Michele Steno

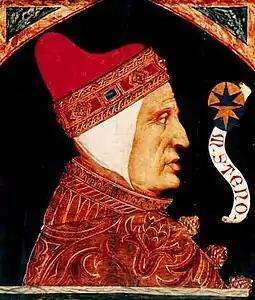
Contemporary portrait of Michele Steno, today at the Muzeum Sztuki in Łódź

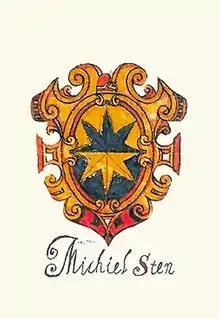
Coat of arms of Michele Steno

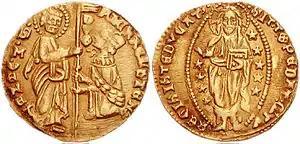
A ducat mint under Michele Steno (1400).

Michele Steno ("Michiel Sten" in Venetian Language; 1331 – December 26, 1413) was a Venetian statesman who served as the 63rd Doge of Venice from December 1, 1400, until his death. He is remembered as the ruler crucial for establishing the Domini di Terraferma, in the aftermath of the War of Padua.